Herbert Range

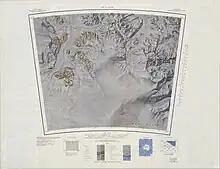
West part of the range (center, east)

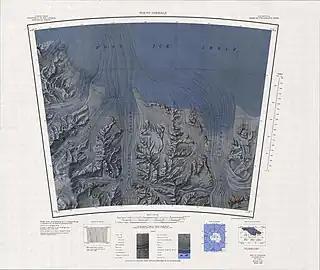
East part of the range (center, west)

Named by the Southern Party of the New Zealand Geological Survey Antarctic Expedition (NZGSAE) (1961-62) for Tore Gjelsvik, Director of the Norsk Polarinstitutt, Oslo.